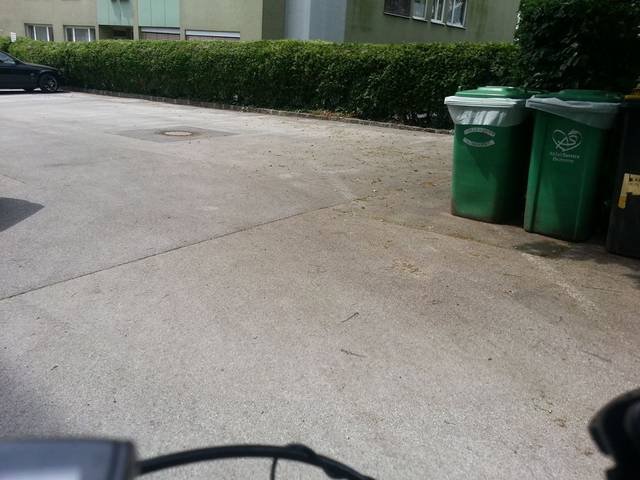
Region: Germany
Coordinates: 47.812, 13.065